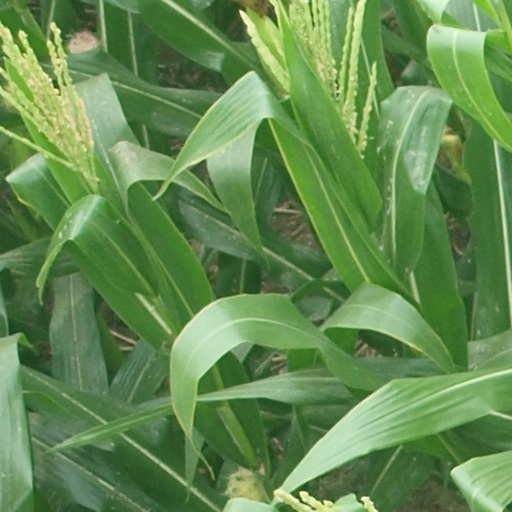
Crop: maize; corn